Alice Bacon, Baroness Bacon

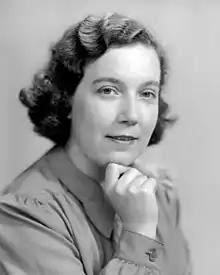
Bacon in 1945

Alice Martha Bacon, Baroness Bacon, (10 September 1909 – 24 March 1993) was a British Labour Party politician born in Normanton, West Yorkshire.